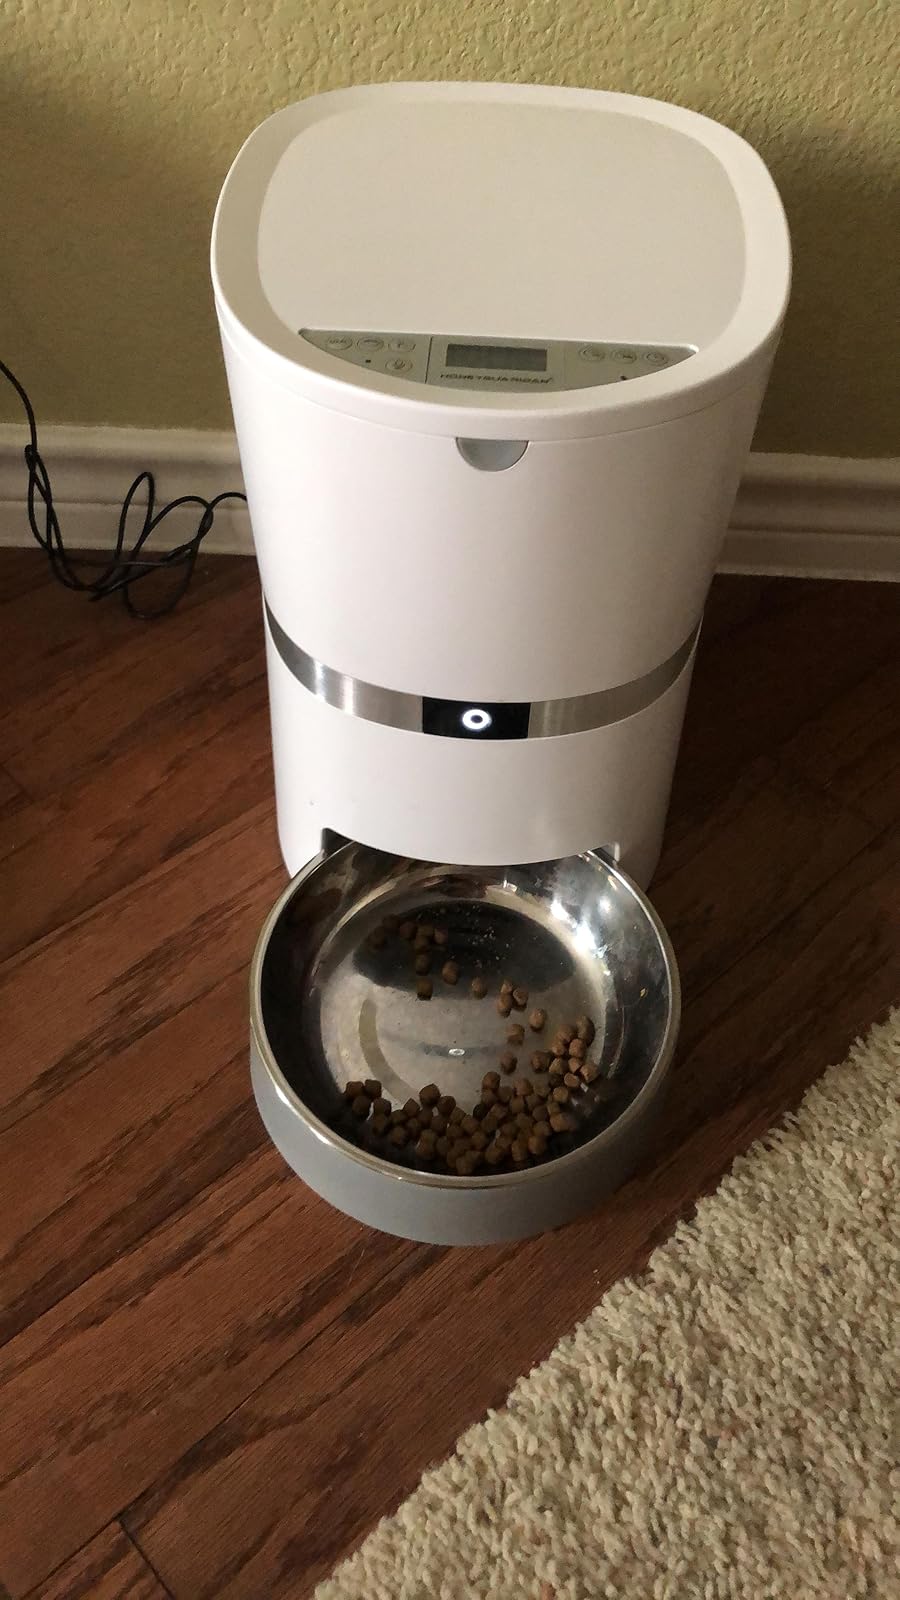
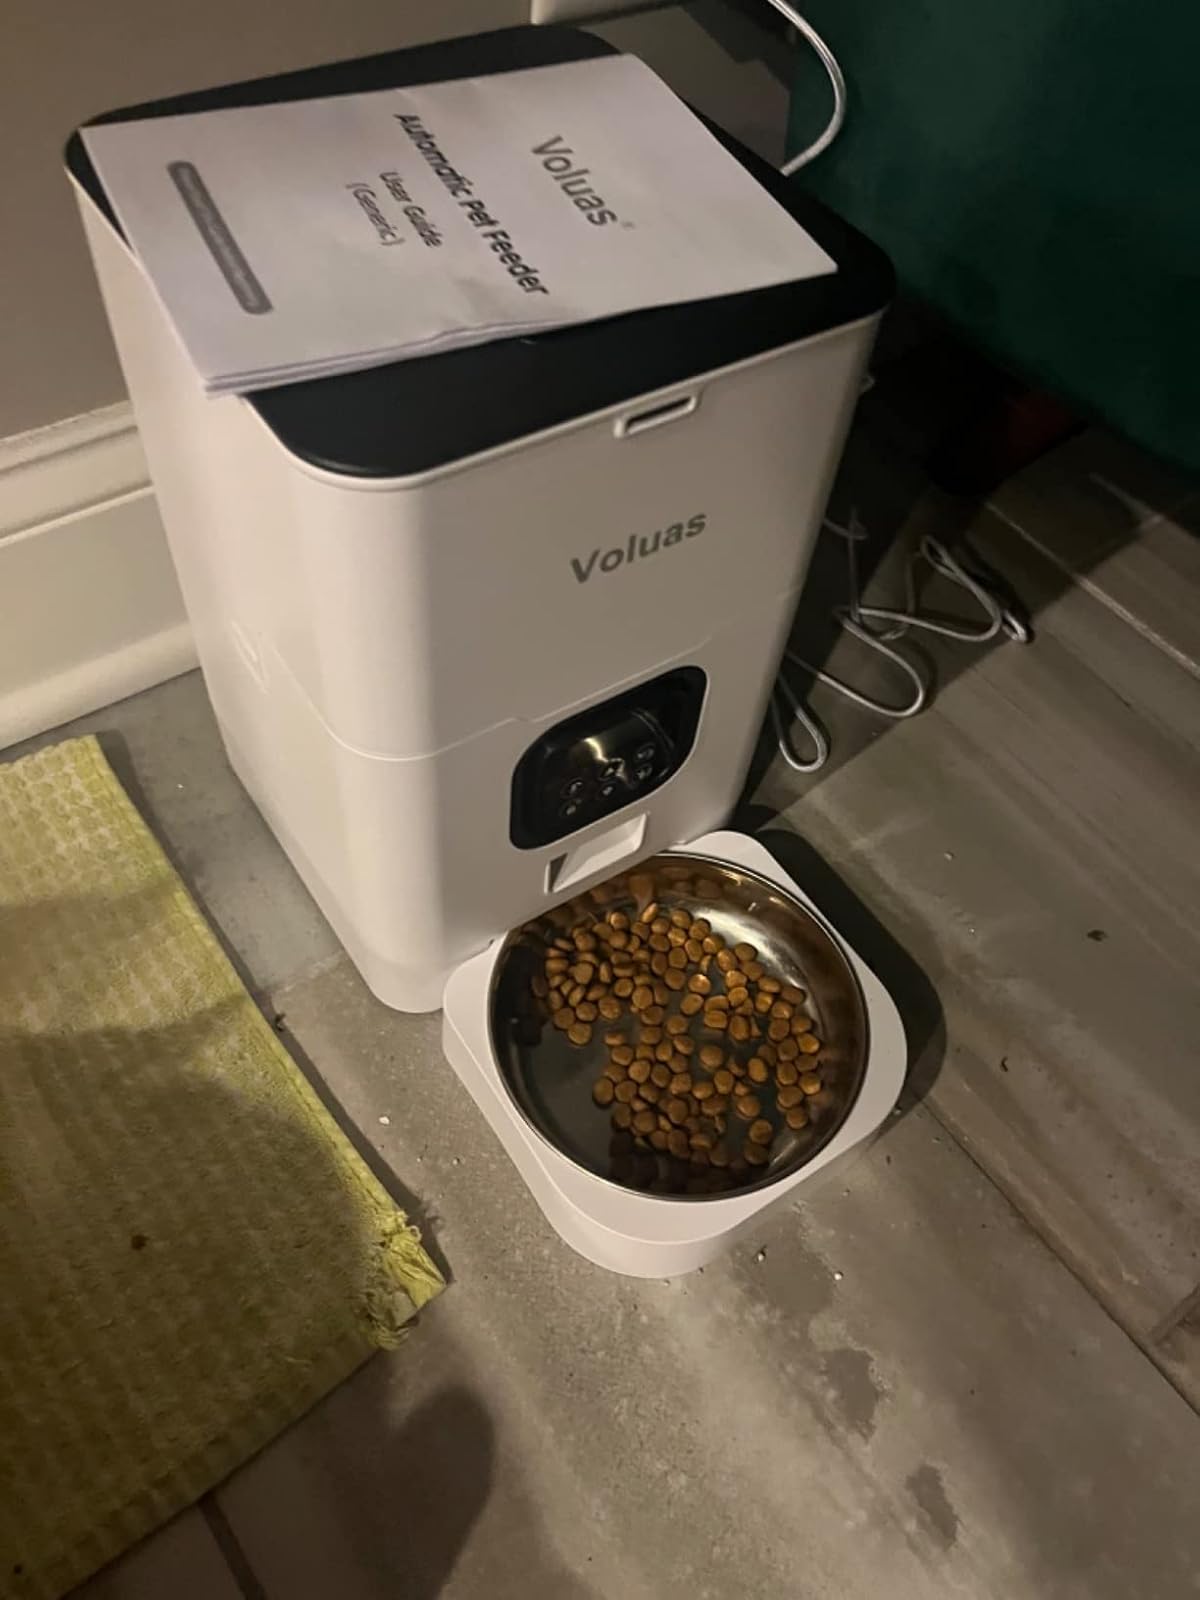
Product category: items_feeder
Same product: no